Thomas Cooley (architect)

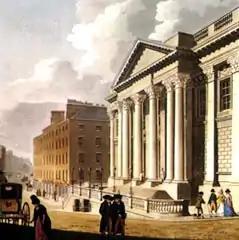
18th-century view of Cooley's Royal Exchange building

Thomas Cooley (1740–1784) was an English-born Irish architect who came to Dublin from London after winning a competition for the design of Dublin's Royal Exchange in 1768.